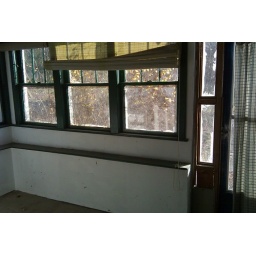
Interior. view from in small rm w/windows facing ne corner. door opens out to e side of house